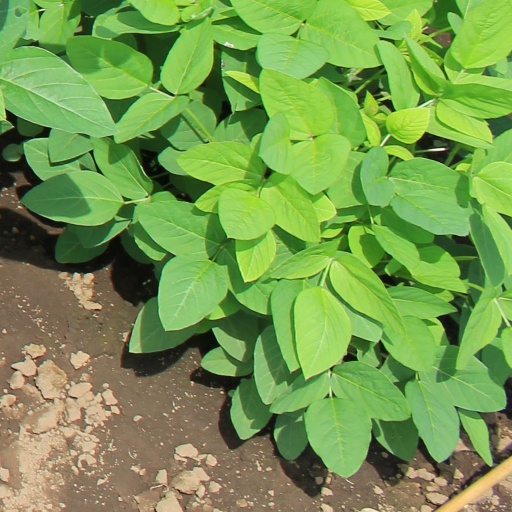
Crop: soybean